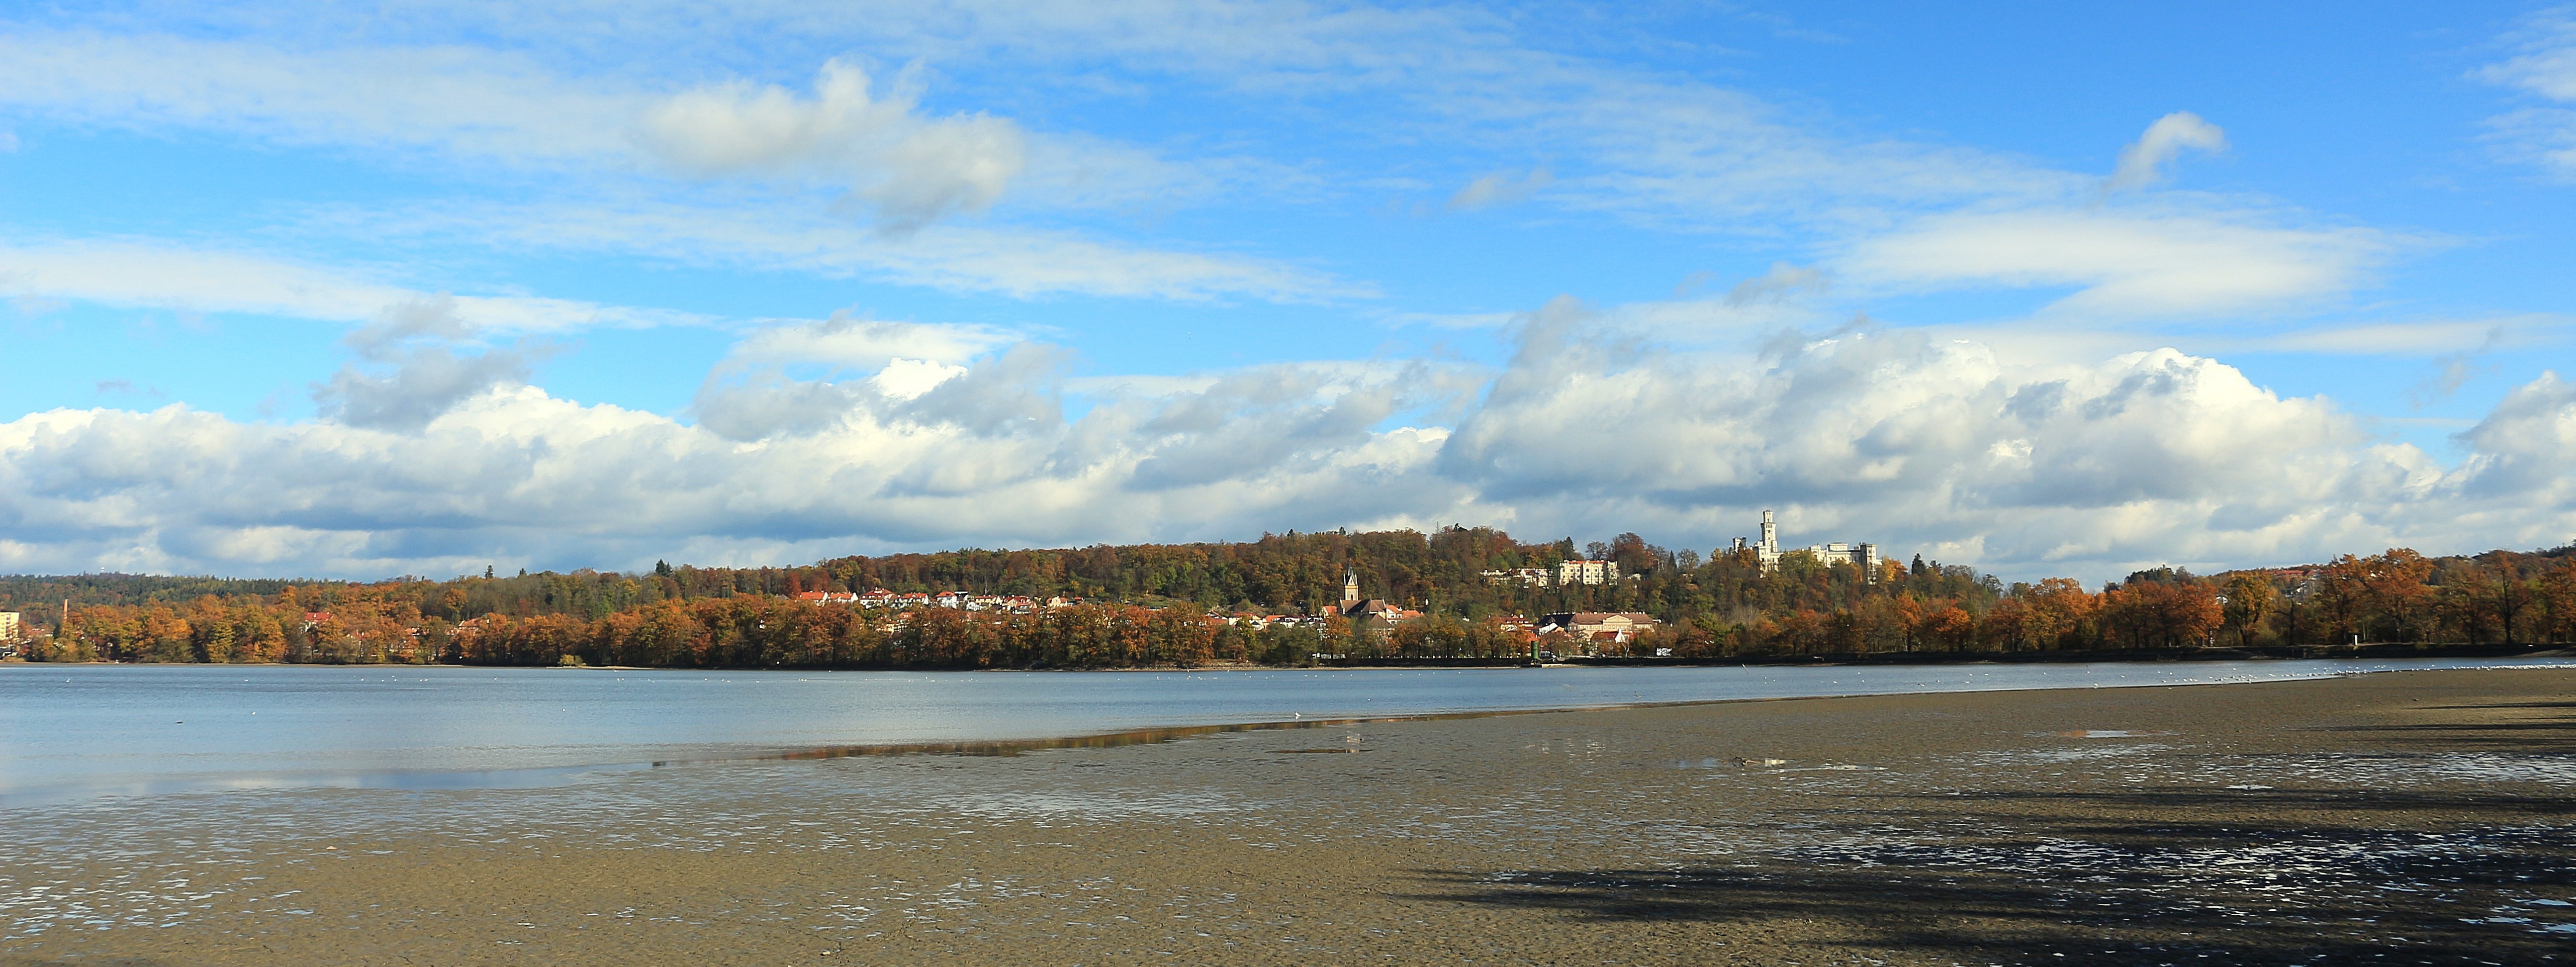
landscape, sea, coast, water, nature, horizon, marsh, wilderness, mountain, cloud, sky, morning, shore, lake, dawn, river, panorama, dusk, pond, reflection, autumn, bay, reservoir, body of water, clouds, bank, wetland, habitat, loch, czech republic, south bohemia, fish pond, hluboka nad vltavou